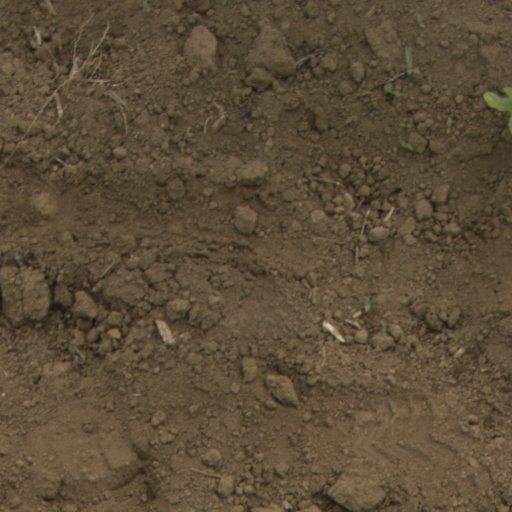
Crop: Jerusalem artichoke